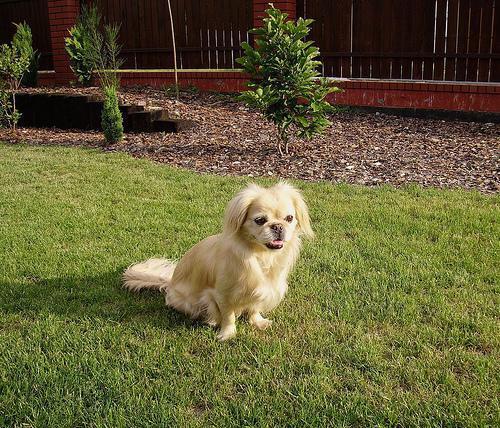
japanese chin